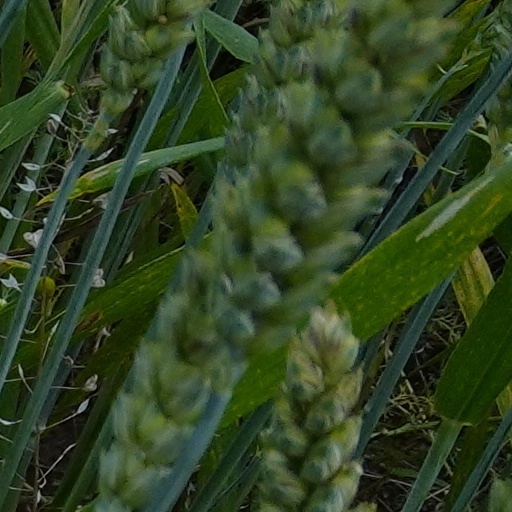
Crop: wheat